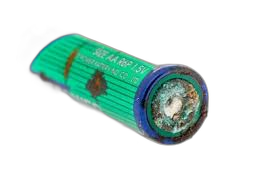
Waste category: battery